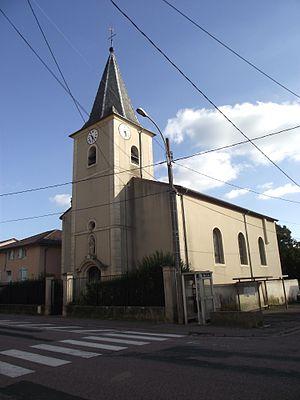
Église Saint-Martin de Bicqueley
Bicqueley est une commune française située dans le département de Meurthe-et-Moselle en région Grand Est.